Epsilon Aurigae

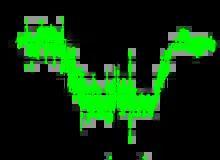
AAVSO light curve showing the 2009-11 eclipse of Epsilon Aurigae

Although the star is easily visible to the naked eye, Johann Fritsch's 1821 observations suggest he was the first to notice that the system was a variable. Eventually, from 1842 to 1848, German mathematician Eduard Heis and Prussian astronomer Friedrich Wilhelm Argelander began observing it once every few years. Both Heis' and Argelander's data revealed that the star had become significantly dimmer by 1847, attracting the full attention of both men at that point. Epsilon Aurigae had brightened significantly, and had returned to "normal" by the following September. As it attracted more attention, more and more data was compiled. The observational data revealed that Epsilon Aurigae did not just vary over a long period, but also experienced short-term variations in brightness as well. Later eclipses took place between 1874 and 1875 and, nearly thirty years later, between 1901 and 1902.